Khopala

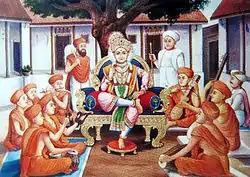
Swaminarayan and Paramhansas in Khopala.

Khopala is well connected by roads to the cities of Gujarat. Regular bus service and private vehicles are available from Ahmedabad and other big cities of Gujarat. No railway passes through the town. To reach Khopala by train, get out at Ujalwav or Dhola in Ahmedabad - Bhavnagar track. Connecting bus service and chhakda (tempo) to Khopala is available from both these stations.